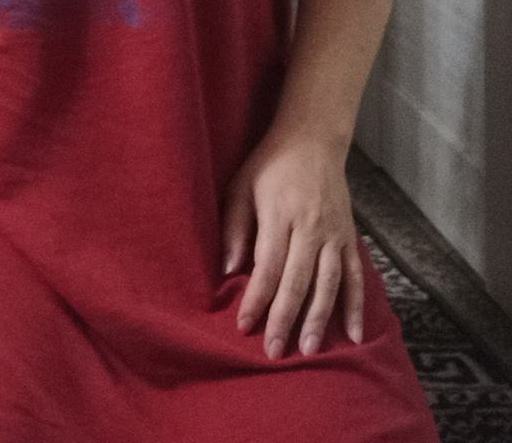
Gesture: no_gesture